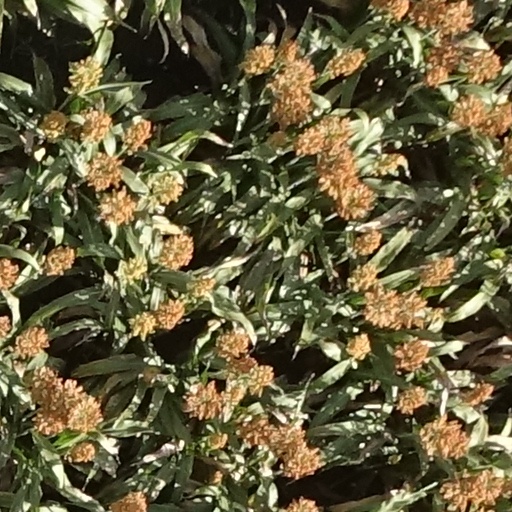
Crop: sorghum